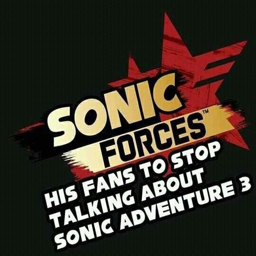
you guys excited for supposedly the next big sonic game ?